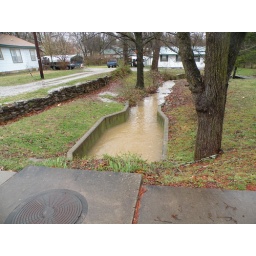
The water looks yellow because of limestone dust washing off of pile of gravel in a parking lot.